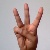
The image shows a hand gesture representing the letter 'W' in Indian Sign Language.